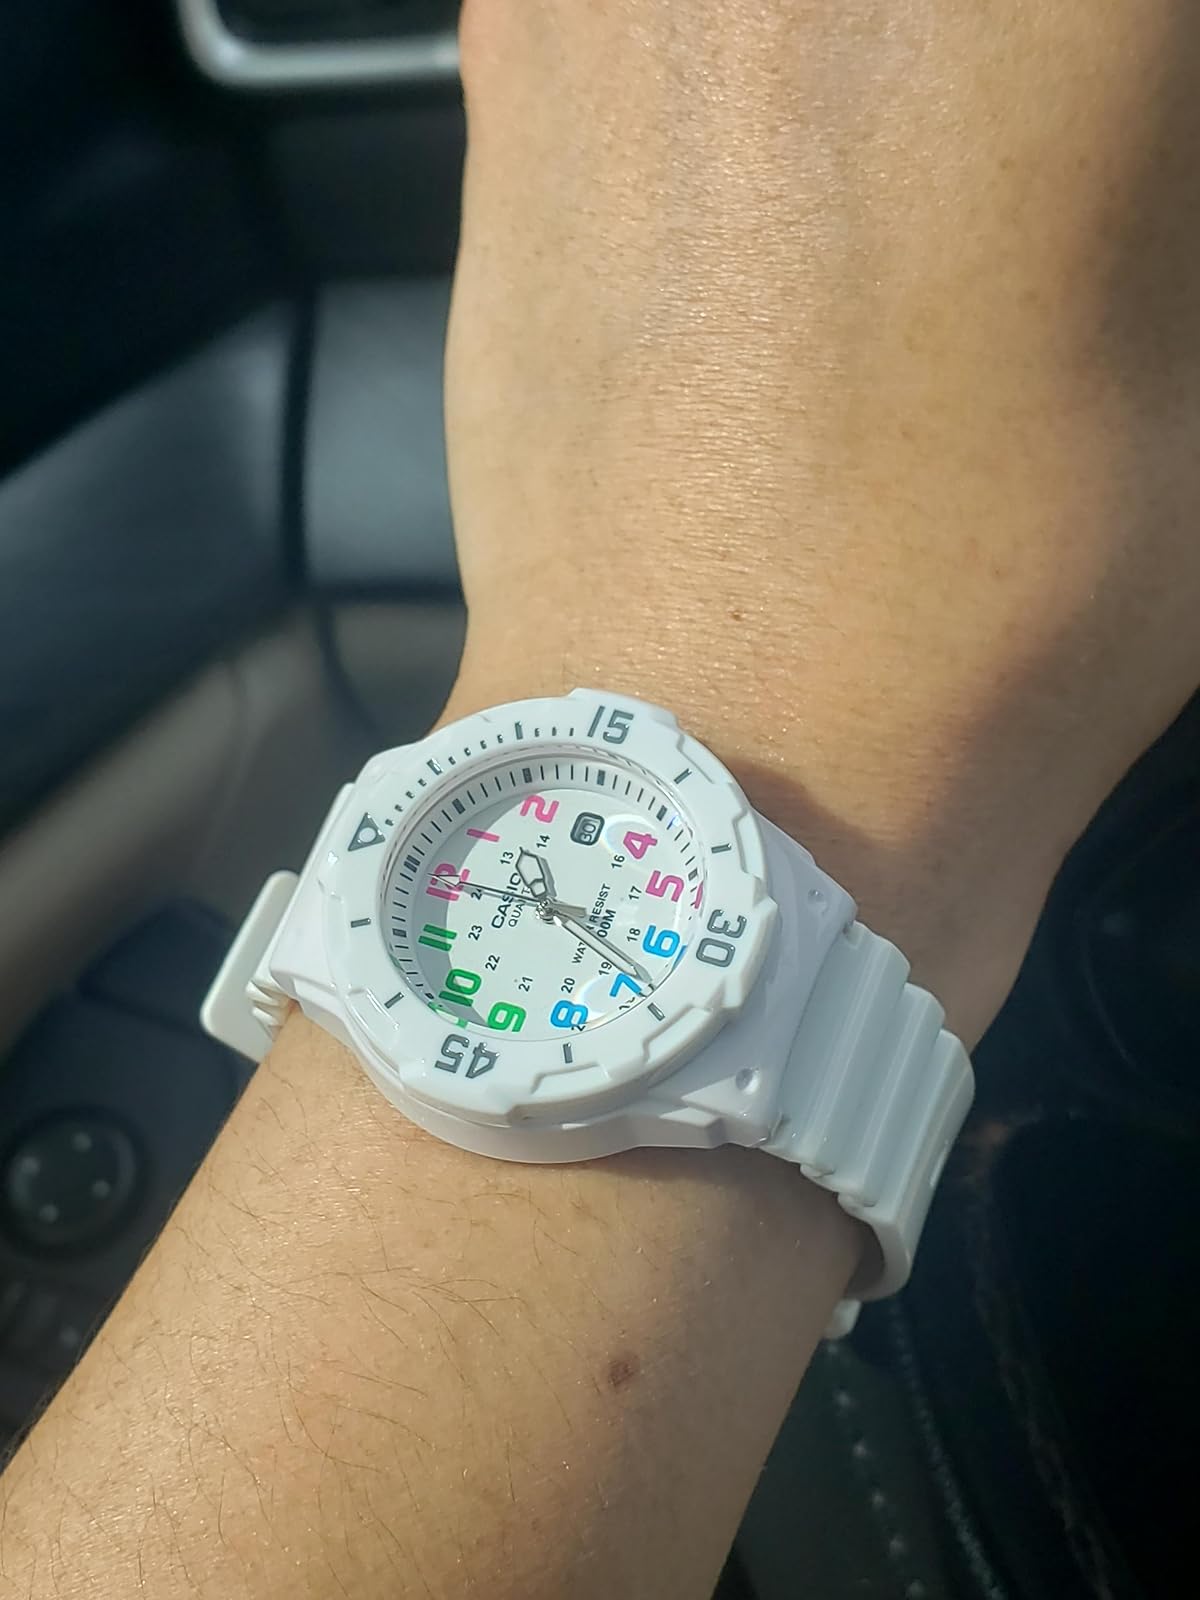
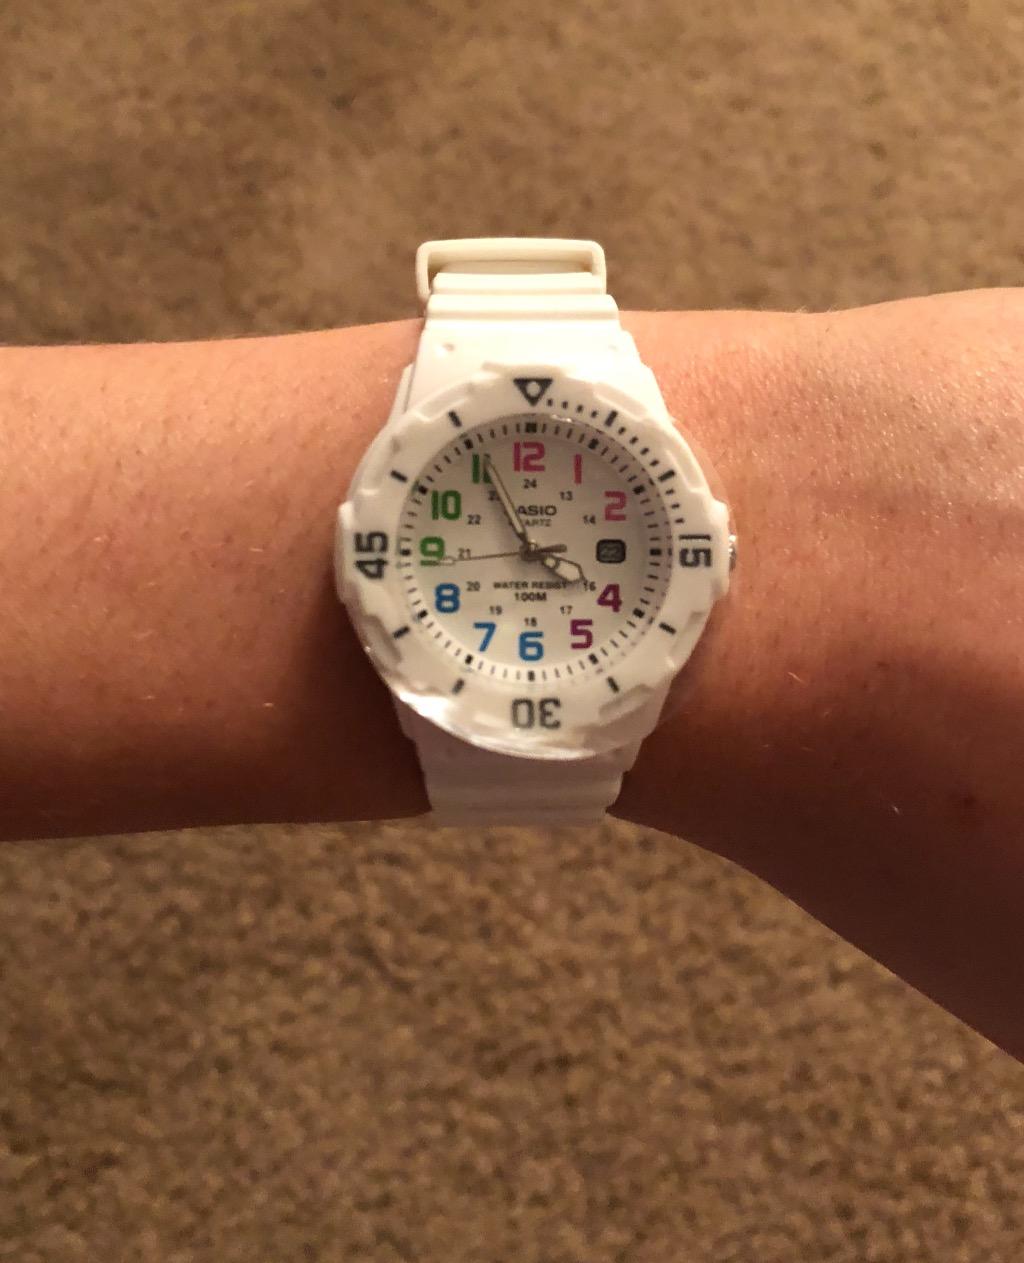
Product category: accessories_watch
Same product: yes